Memorial Van Damme

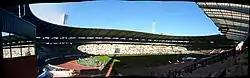
King Baudouin Stadium during the 2012 edition

Over the course of its history, numerous world records have been set at Memorial Van Damme.